Castle Wolfenstein

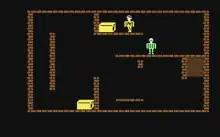
The player character is in green clothing. There are two unopened chests and a guard (C64).

"Castle Wolfenstein" is a two-dimensional action-adventure game played from a top-down perspective using a keyboard, joystick, or paddles. It has also been described as a maze game. There are eight difficulty levels in the game that are determined by the player's rank. The player takes the role of an Allied spy that has been captured by Nazis and imprisoned in a dungeon within "Castle Wolfenstein" for interrogation by the SS Stormtroopers. While the spy is waiting for interrogation, a dying prisoner emerges from a hiding place and hands the player a fully loaded pistol with 10 rounds, and three grenades before passing away. The objective is to escape from the castle and if the player finds the battle plans before escaping, they will be promoted and the complexity of the subsequent run will be increased, while the castle's layout changes and the game starts again.